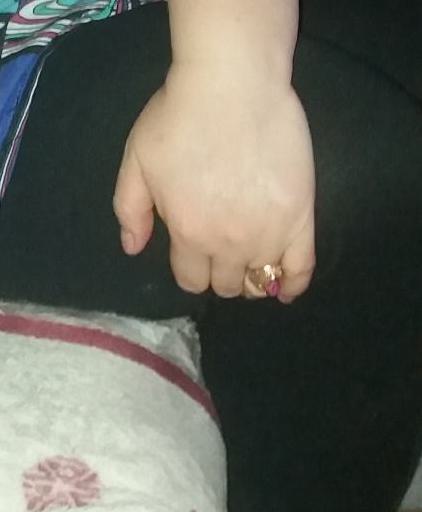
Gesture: no_gesture